56th Oklahoma Legislature

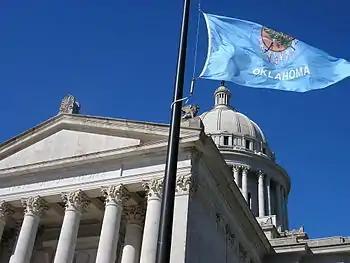
Oklahoma State Capitol

Since the Republican Party holds the majority of seats in both the Oklahoma Senate and Oklahoma House of Representatives, they hold the top leadership positions in both chambers.